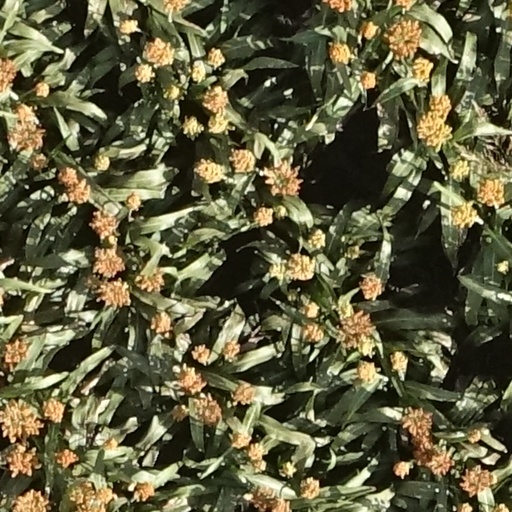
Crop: sorghum